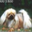
Label: dog